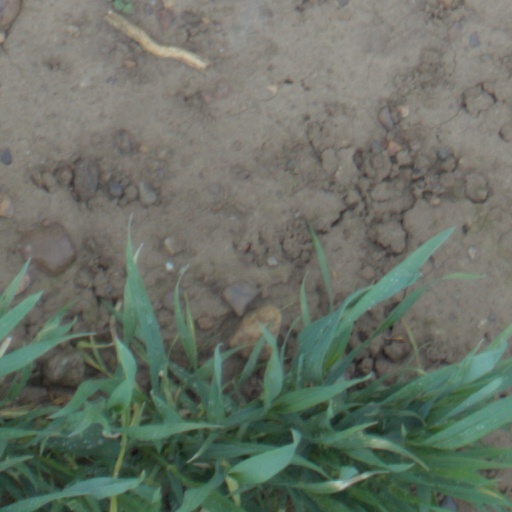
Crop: wheat